Landeskirchenamt München

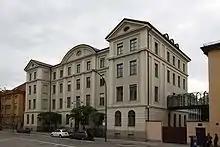
The Church Office in Katharina-von-Bora-Straße, Munich

The Landeskirchenamt München (i.e. Church Office) is the administrative headquarters of the Evangelical Lutheran Church in Bavaria. The building is located in the Maxvorstadt, Munich, Bavaria, Germany.